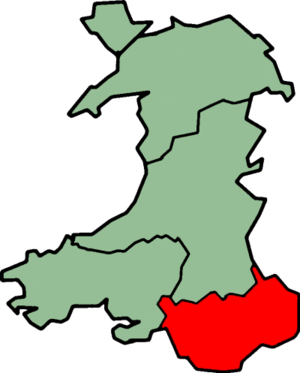
Le pays de Galles du Sud est une des quatre régions, non officielles, du pays de Galles.